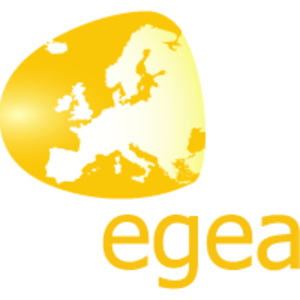
La European GEography Association for students and young geographers est une association européenne pour les étudiants au but d'échanger des connaissances géographiques. Pour y parvenir, EGEA organises les congrès, les échanges des étudiants, les activités scientifiques et les activités de loisirs. EGEA forme un réseau des entités autour de l'Europe. Le principal outil de communication est le site, que de nombreux membres sont actifs au forum.